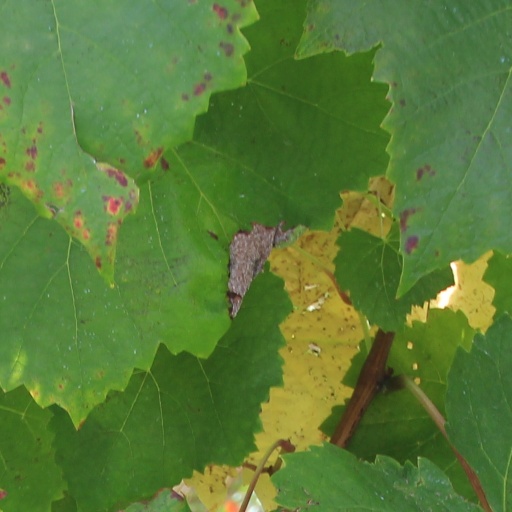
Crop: grape